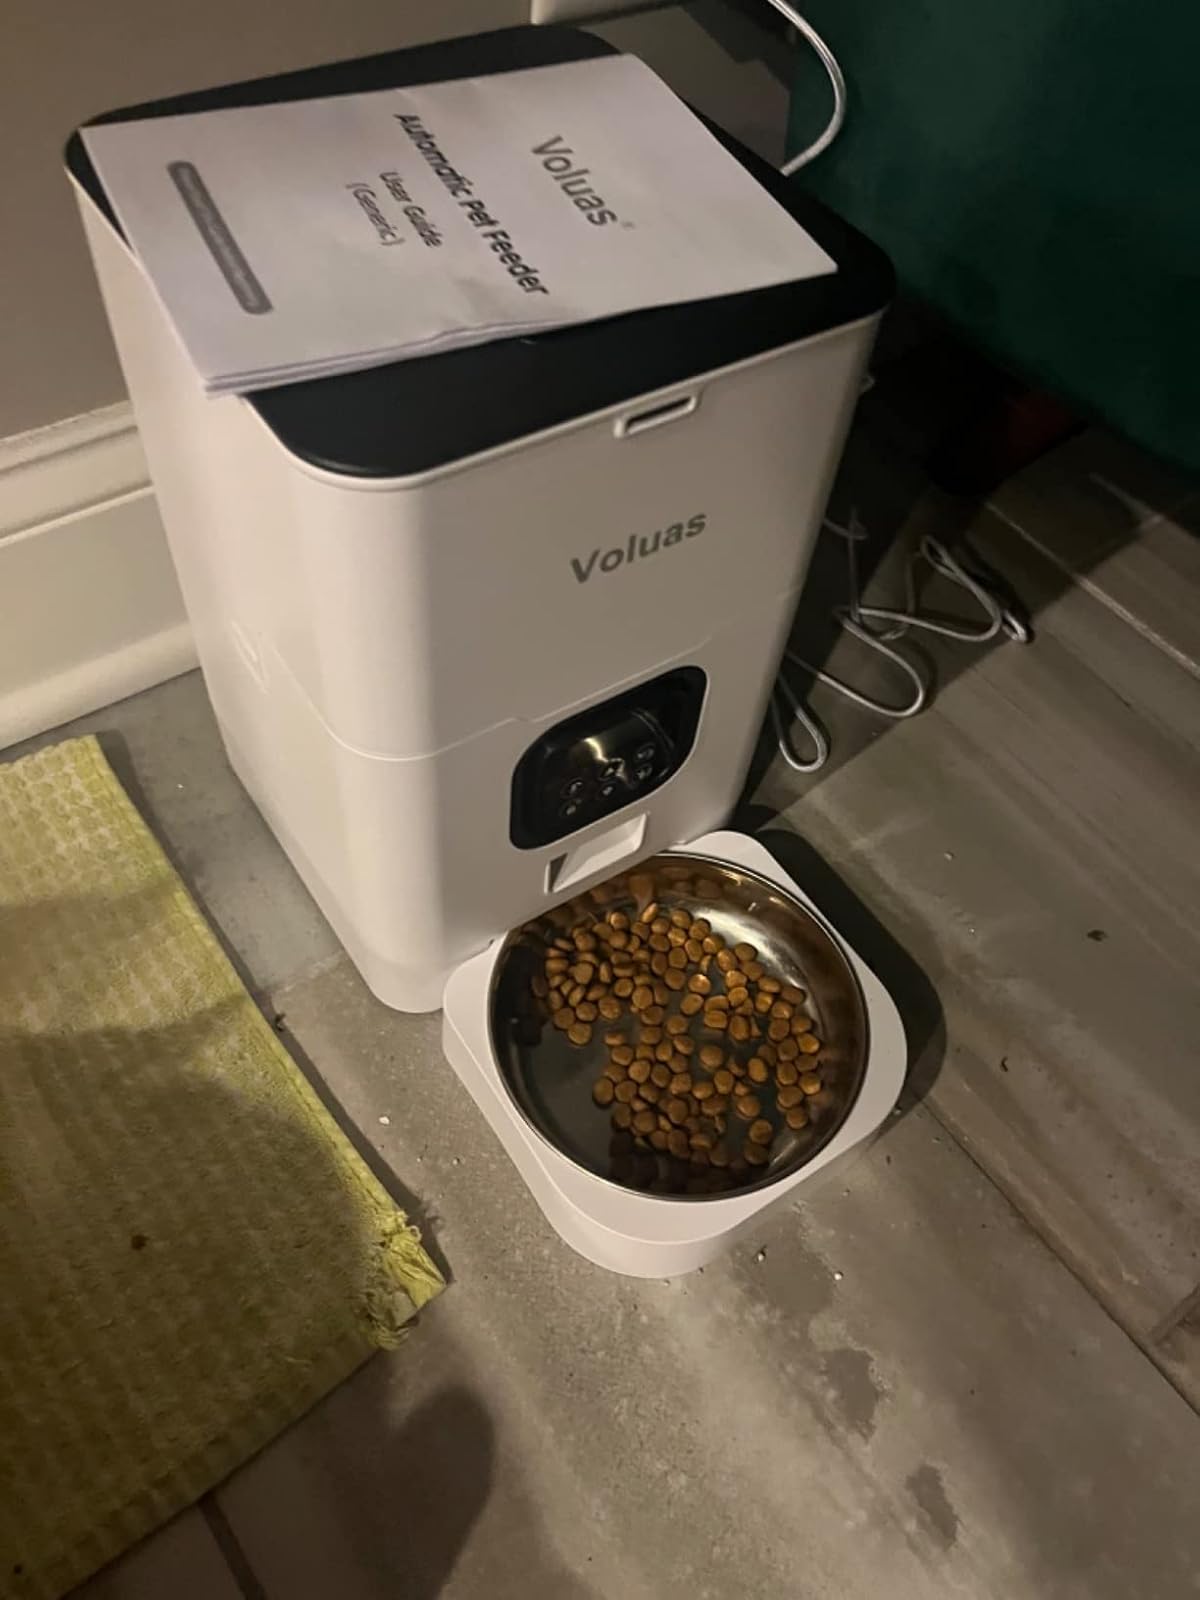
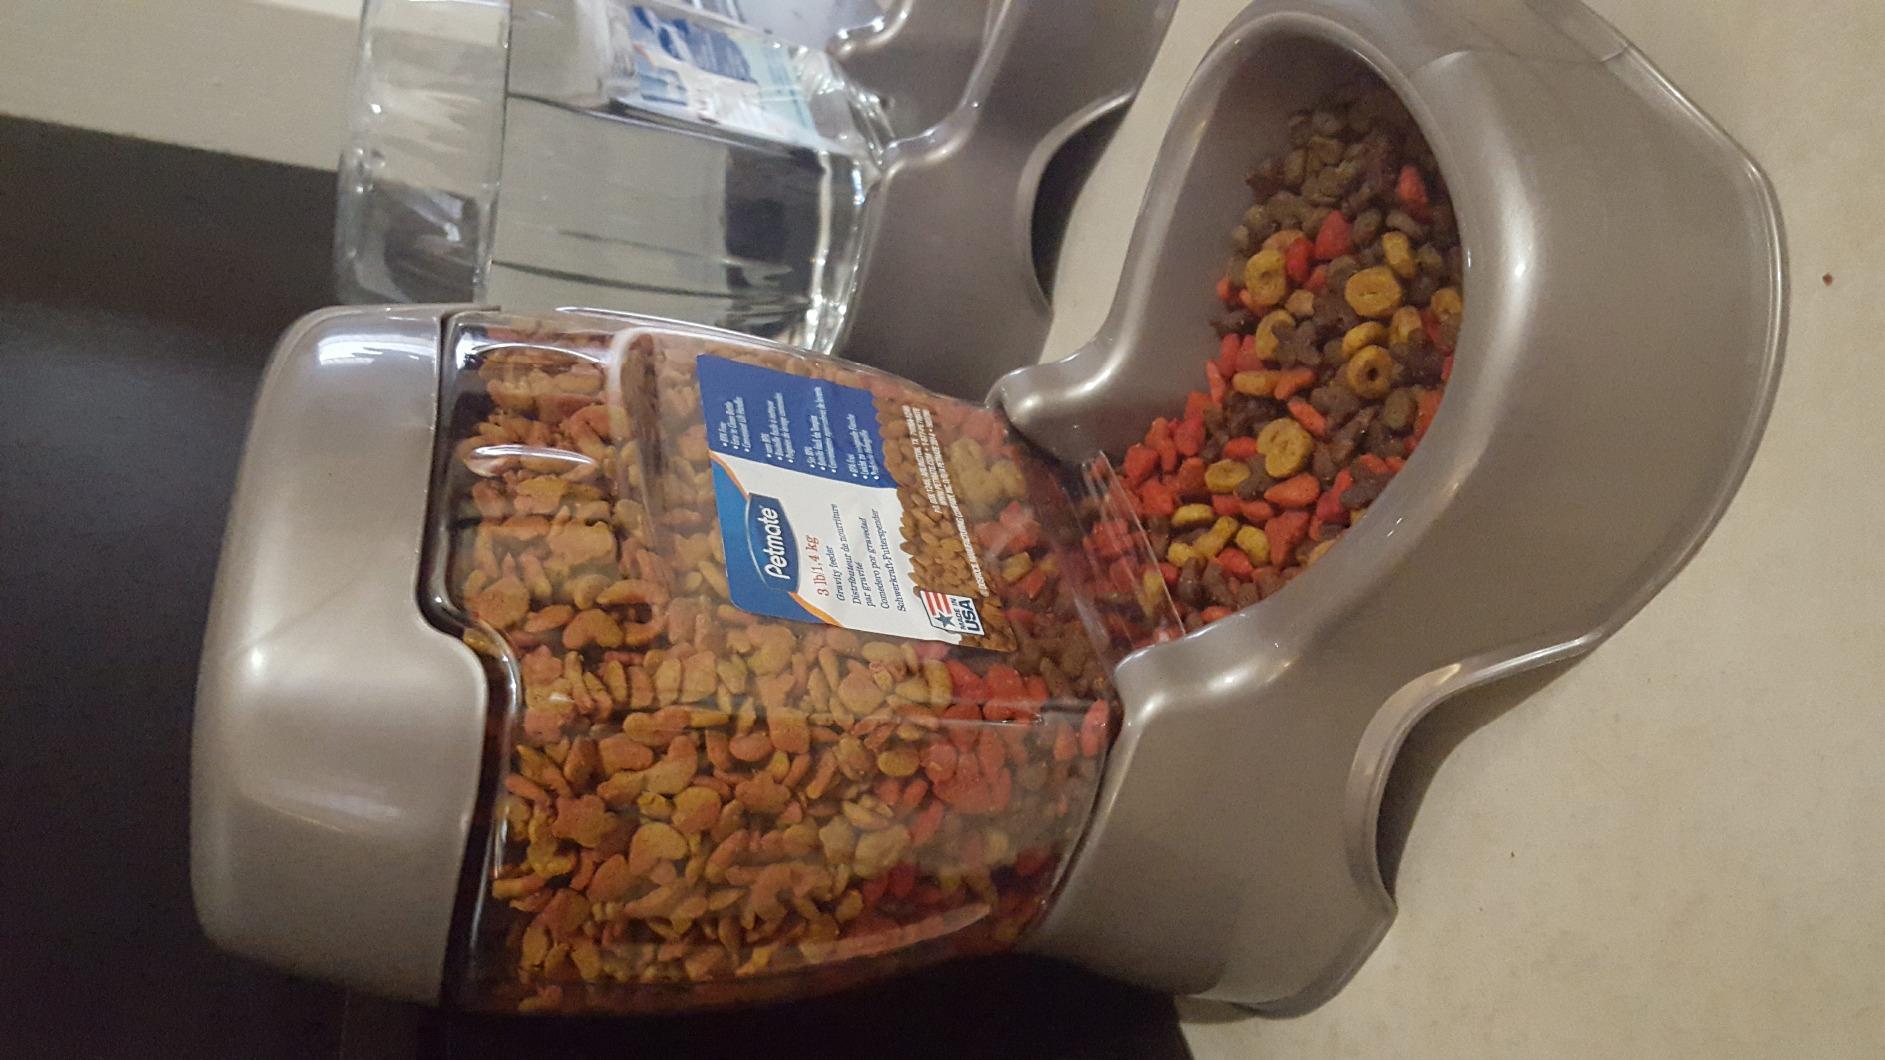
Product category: items_feeder
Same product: no